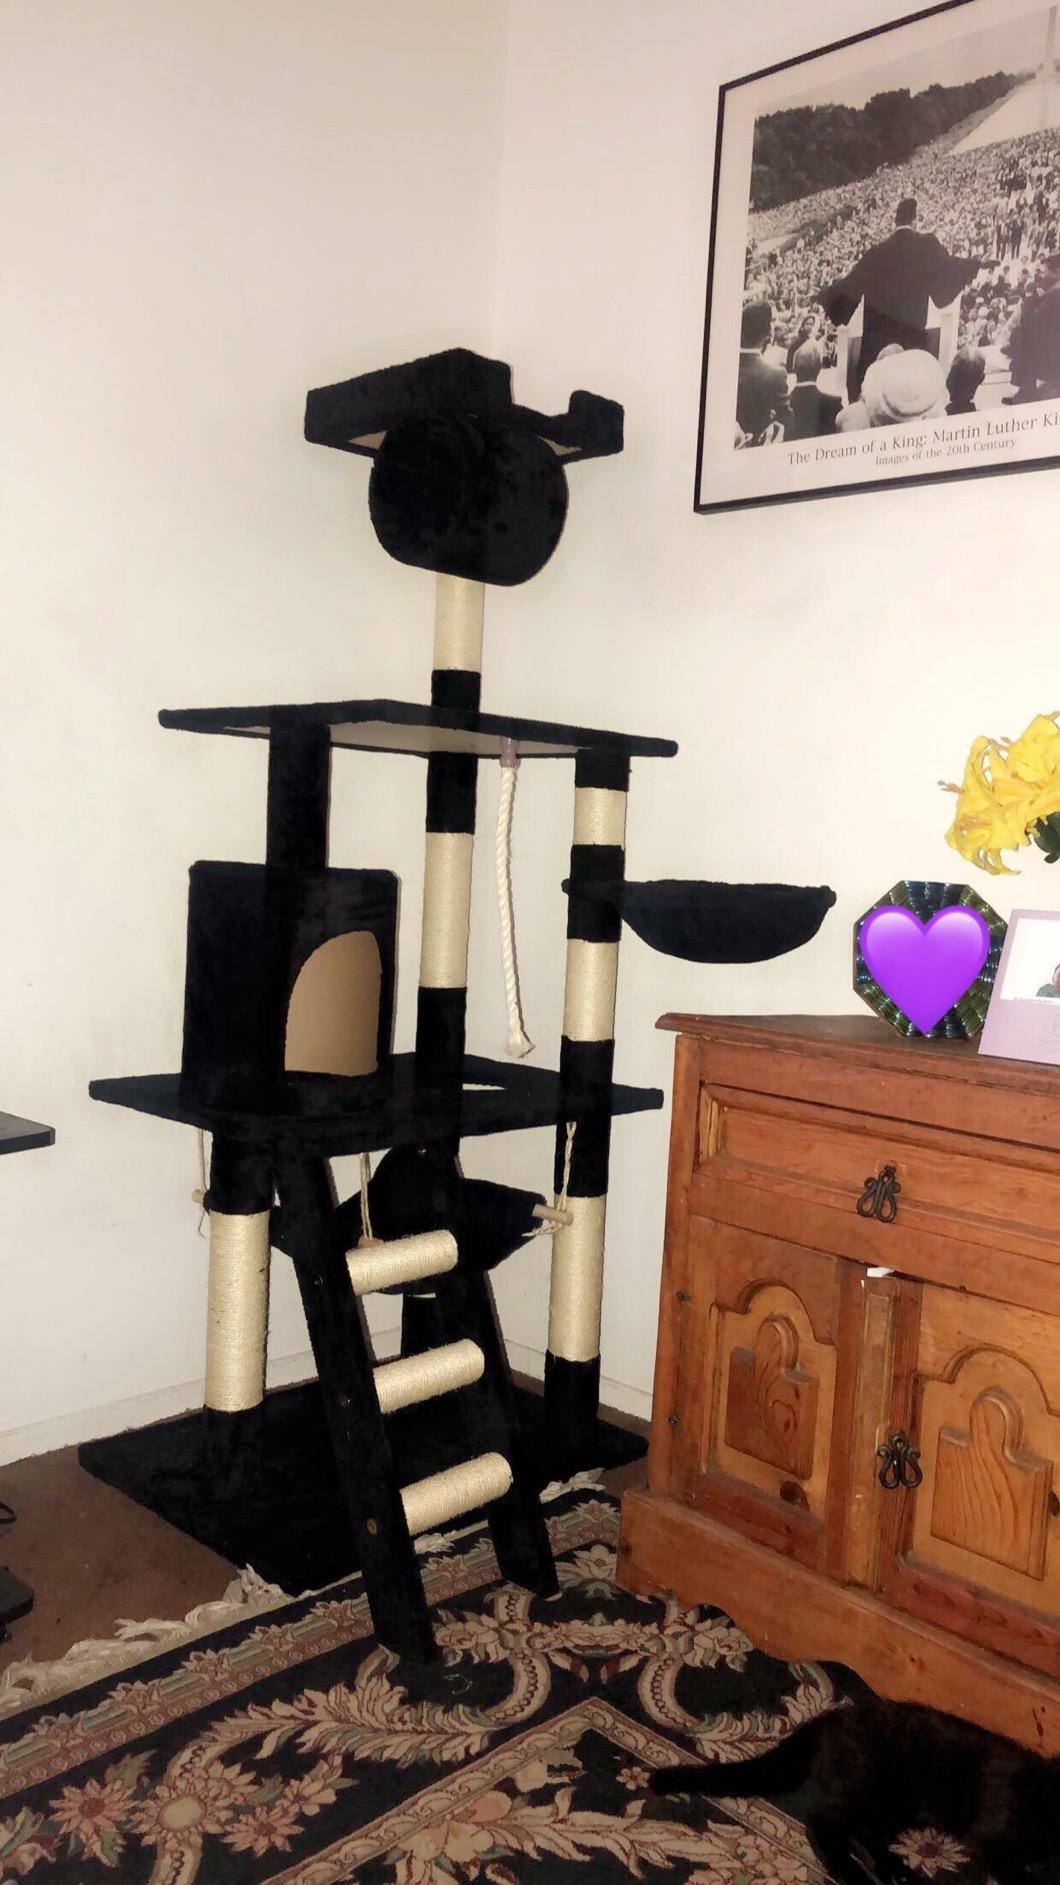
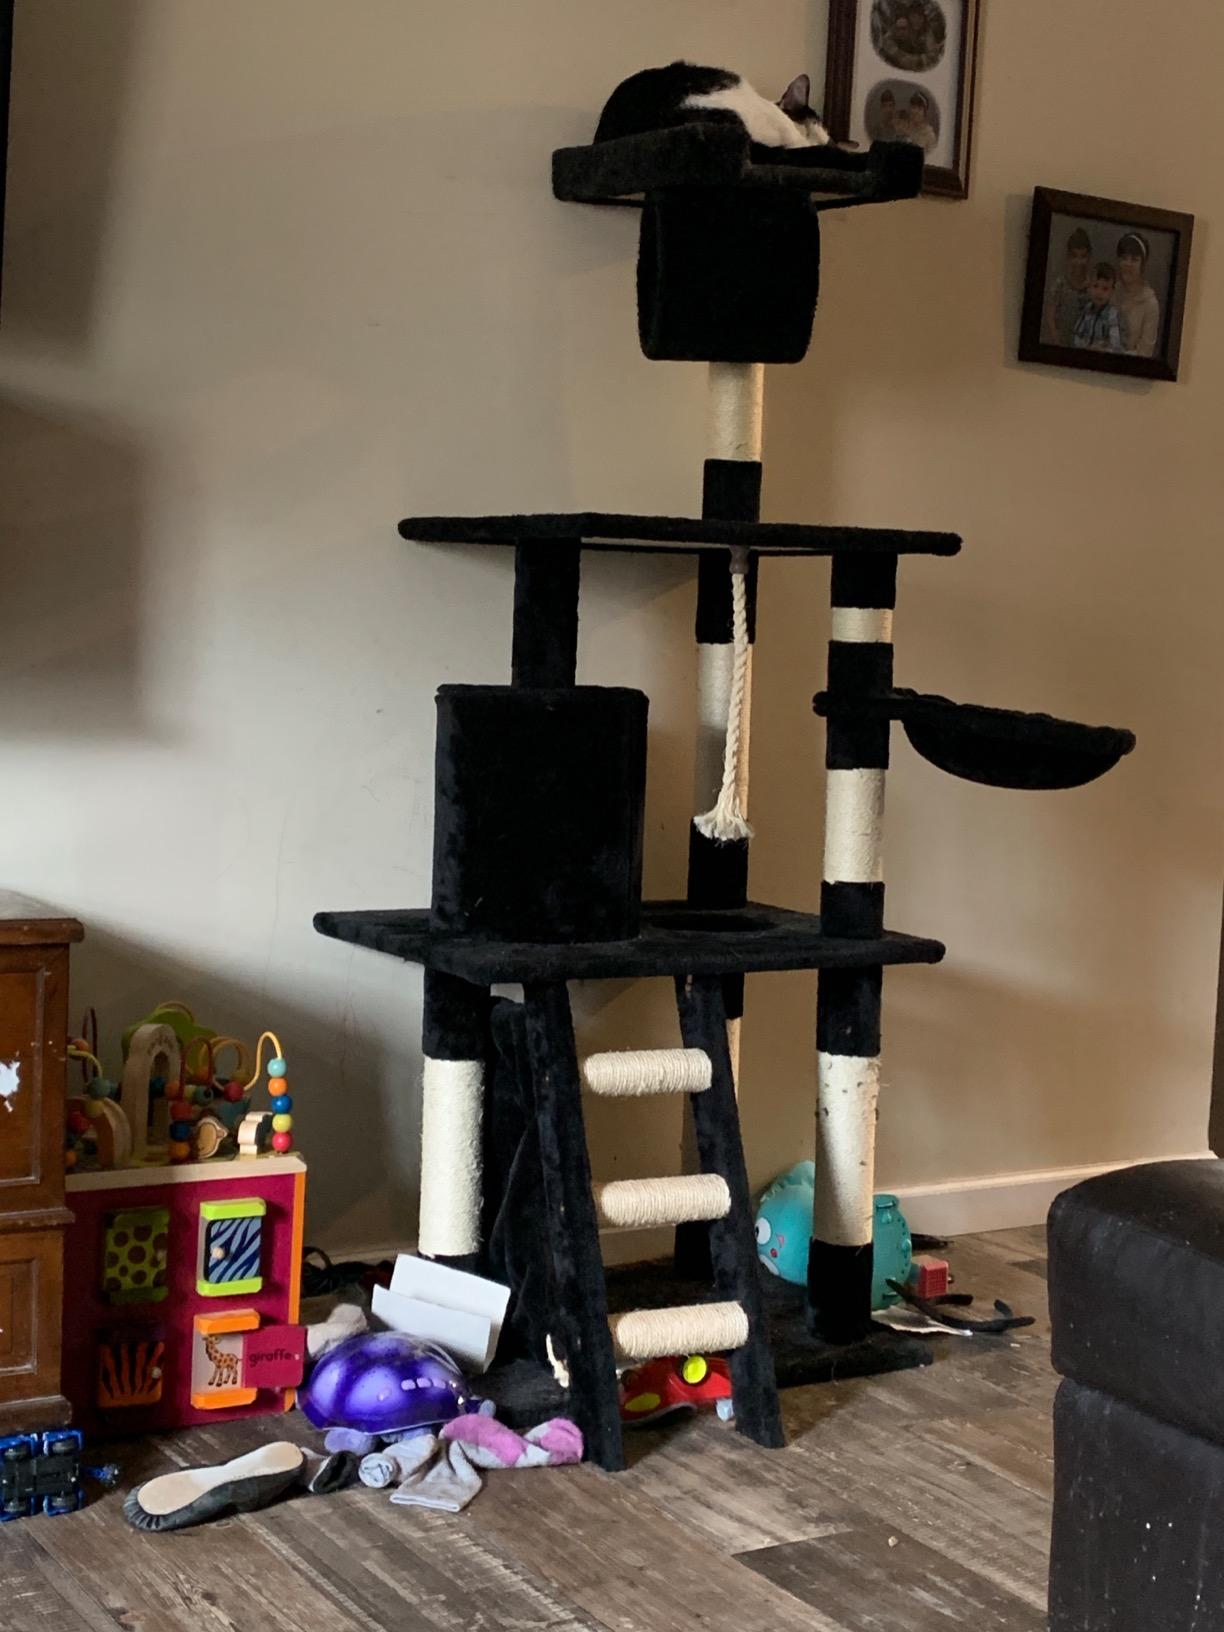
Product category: items_cat tree
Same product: yes